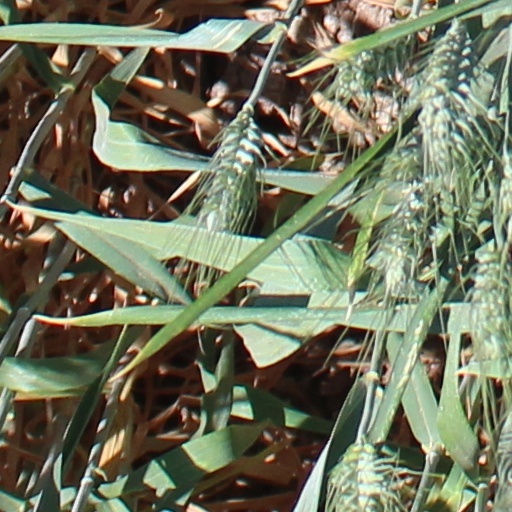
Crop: wheat